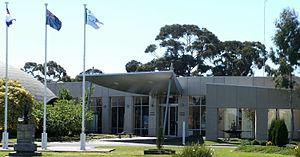
La ville d'Hobsons Bay, en anglais The City of Hobsons Bay, est une zone d'administration locale à l'ouest du centre ville de Melbourne au Victoria en Australie.